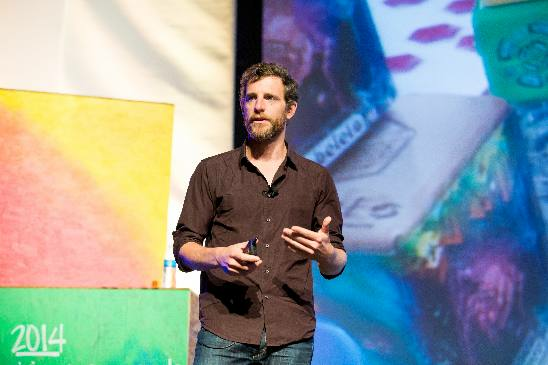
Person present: Yes